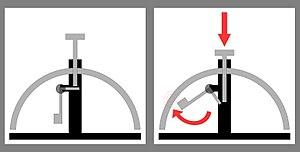
Une sonnette de table ou sonnette de comptoir ou sonnette de concierge ou sonnette de réception est un ustensile mis à la disposition des clients afin qu'ils puissent attirer précisément l'attention d'un membre du personnel, serveur ou réceptionniste le plus souvent. Dans les hôtels, par exemple, celle qui est placée sur le comptoir de réception permet à tout client de signaler qu'il a besoin du responsable si celui-ci a du s'absenter un moment.